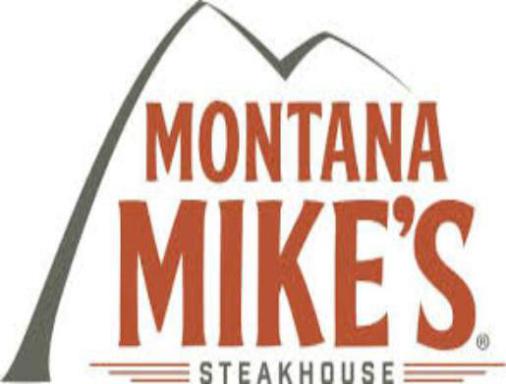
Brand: montana mike's
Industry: Food